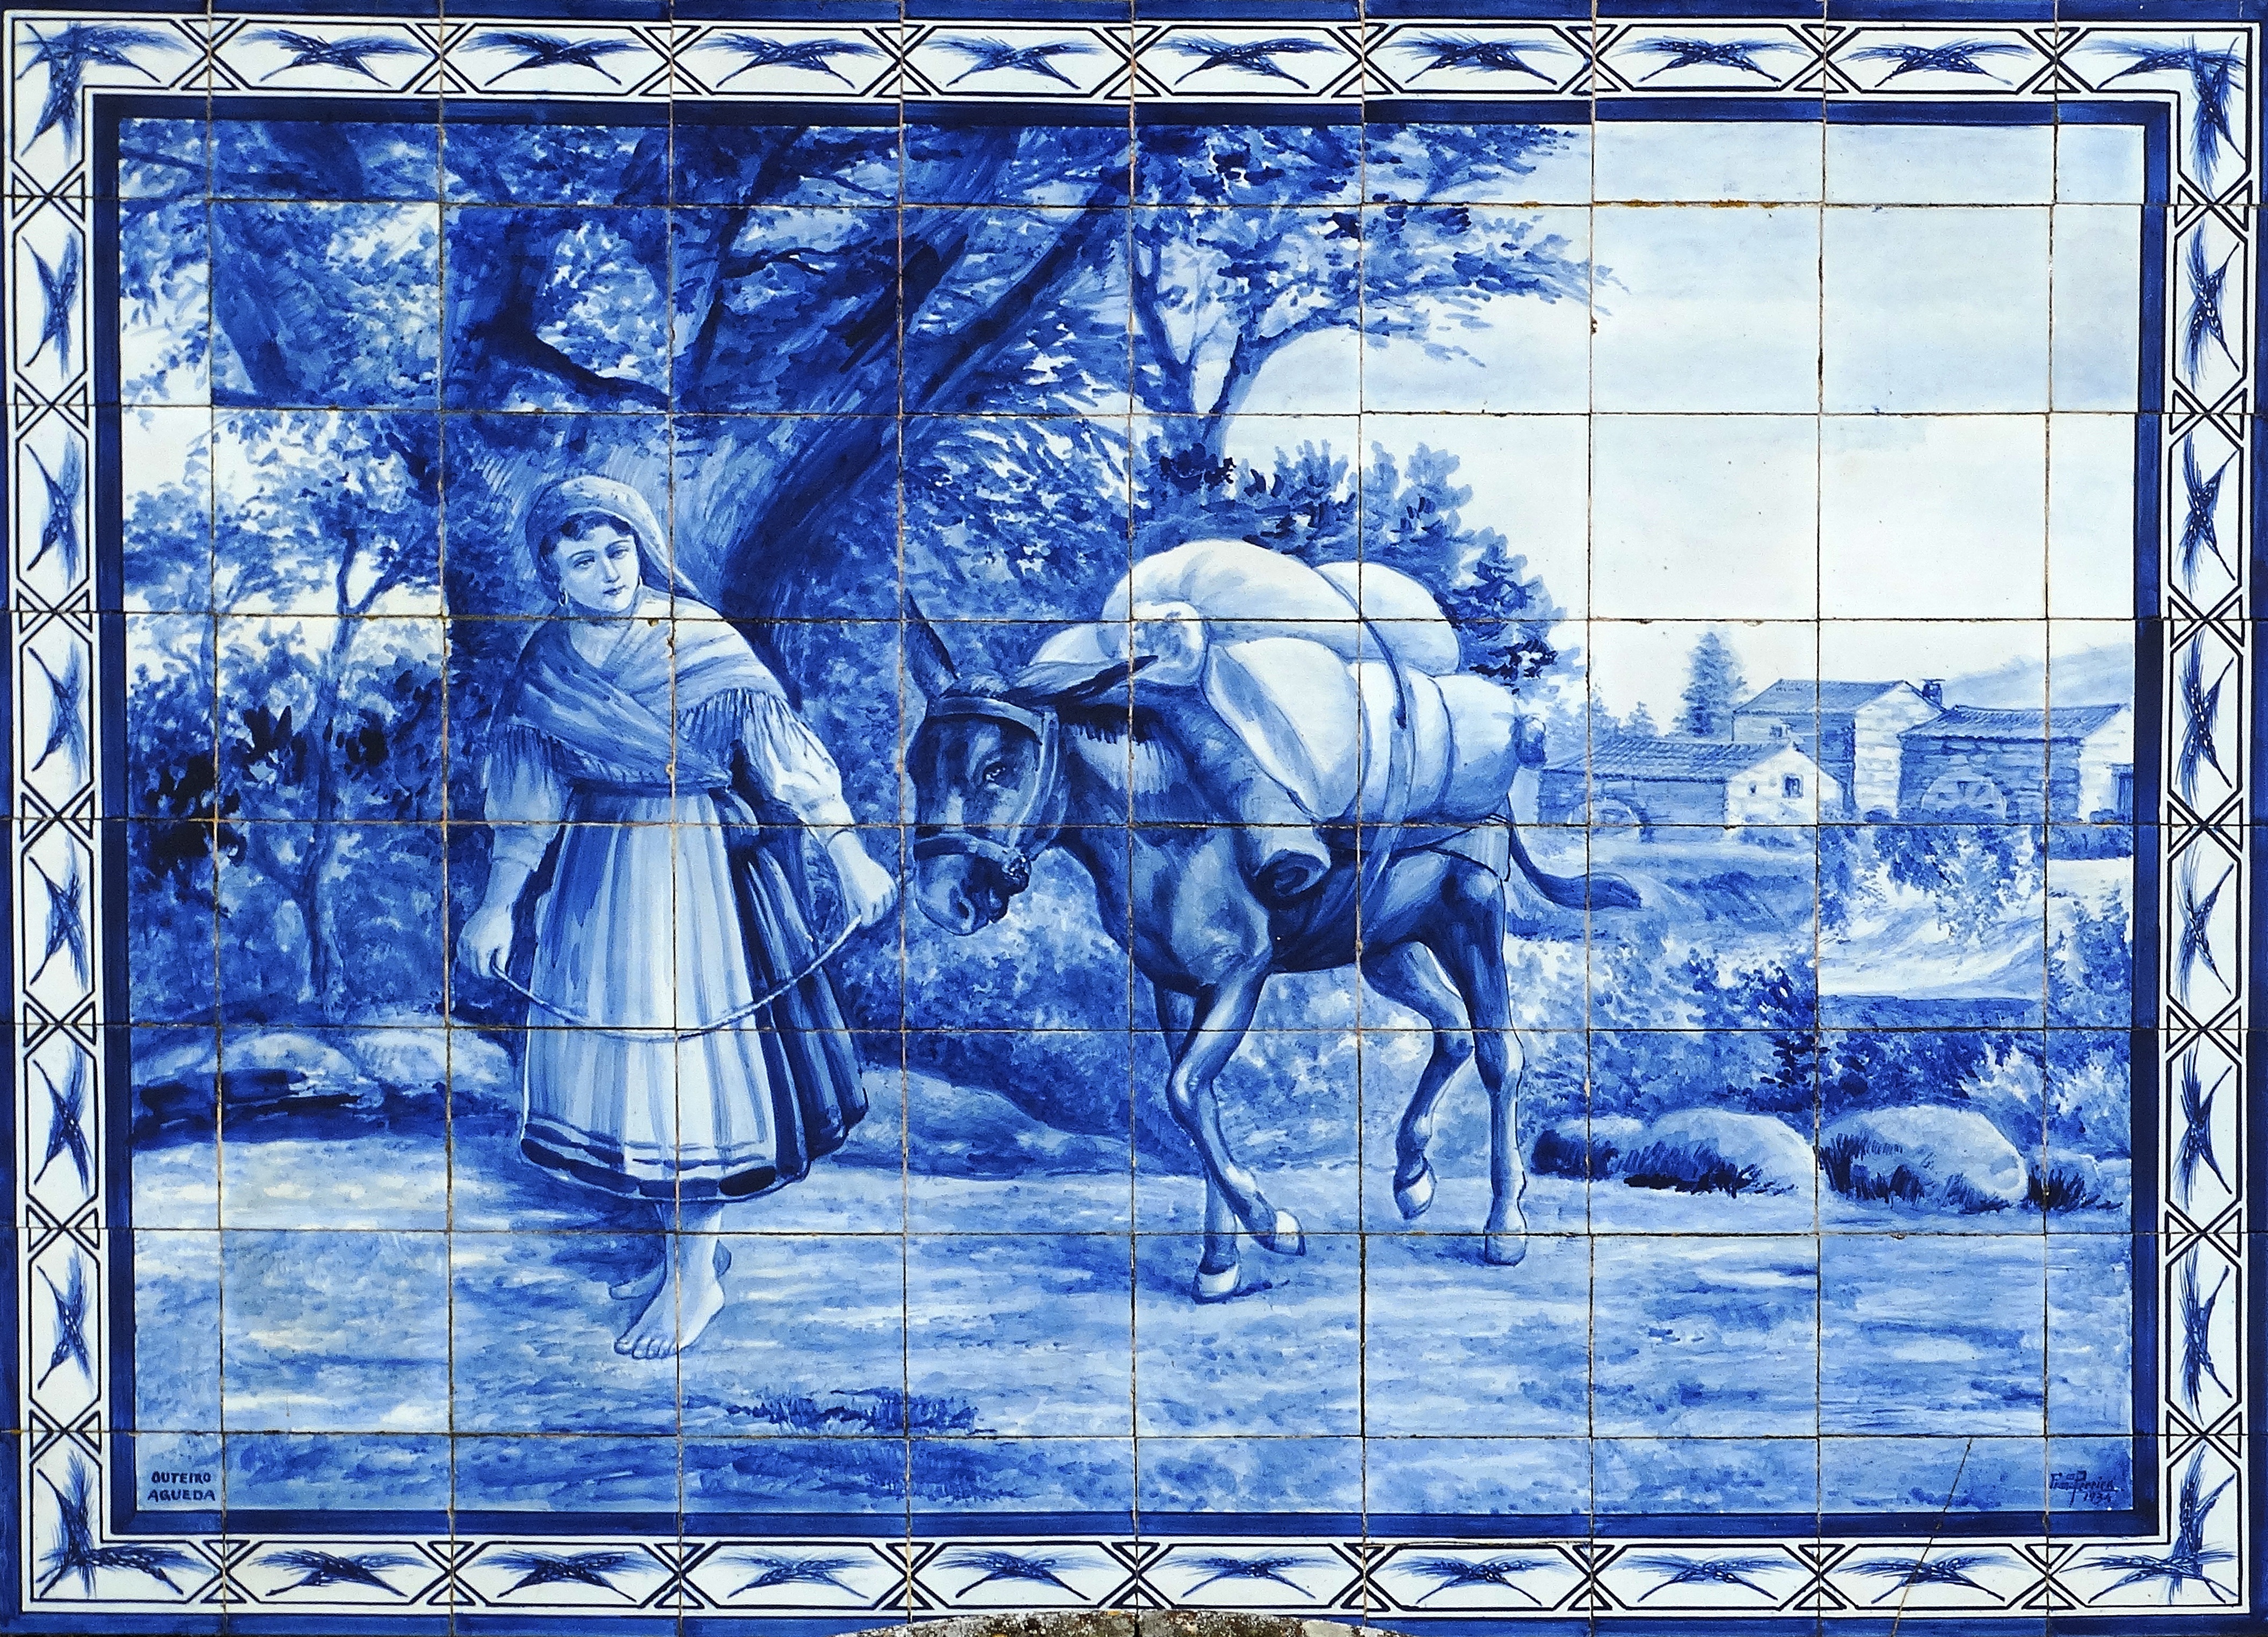
window, glass, decoration, tile, art, sketch, drawing, crafts, illustration, mural, portugal, modern art